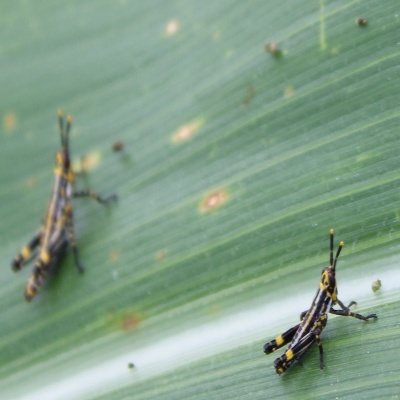
Crop: Maize
Condition: grasshoper